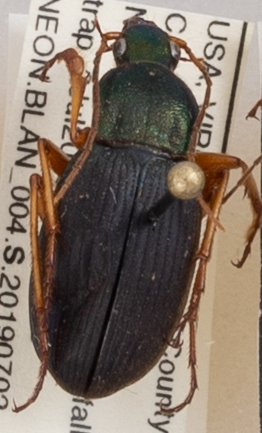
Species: Chlaenius aestivus
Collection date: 2019-07-02 04:00:00
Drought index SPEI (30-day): -0.078
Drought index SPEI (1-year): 2.09
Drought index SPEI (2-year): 2.09